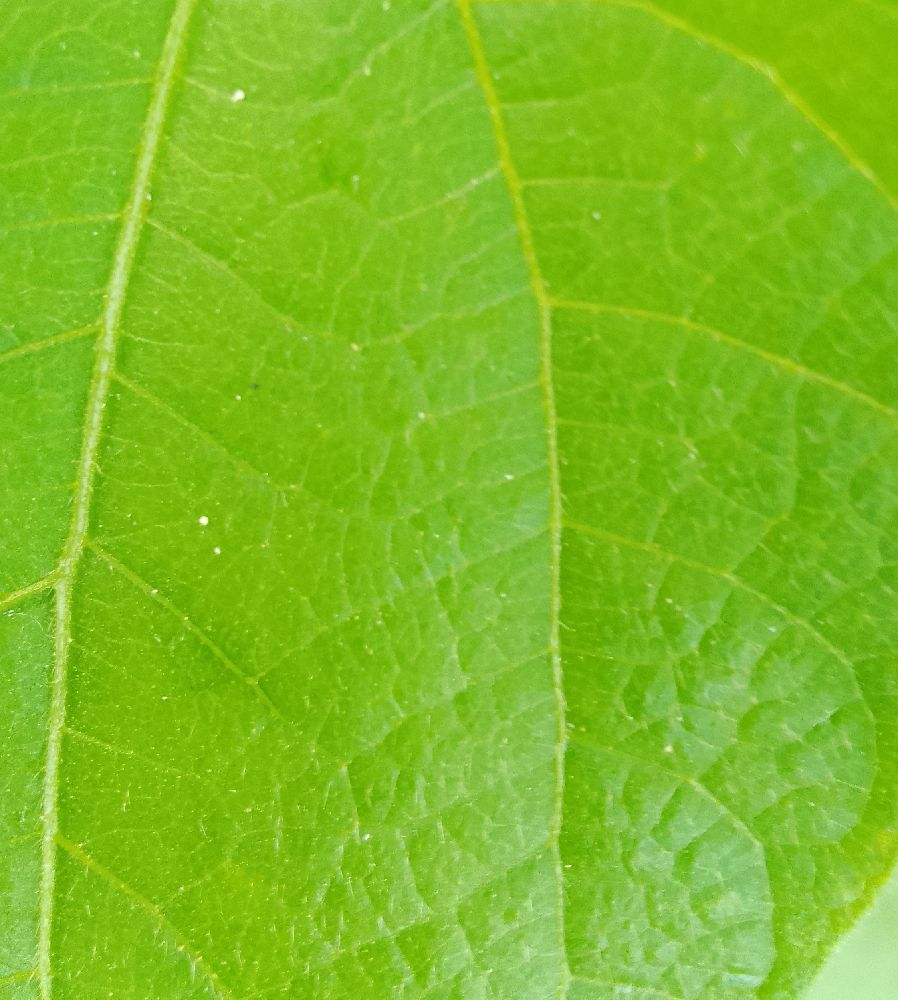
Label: healthy